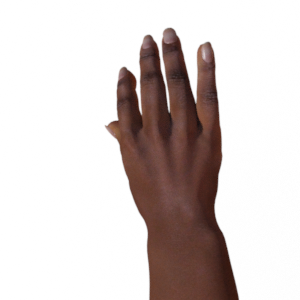
Label: paper